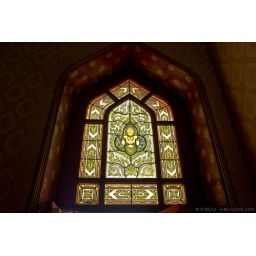
A stained glass window in a buddhist temple in Bangkok, Thailand.